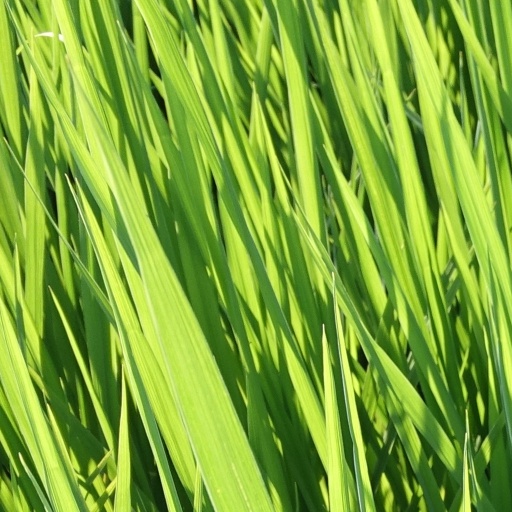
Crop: rice